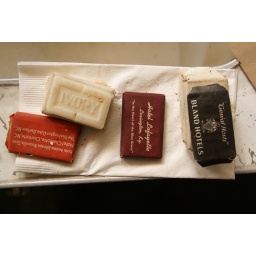
A collection of old hotel soaps found in a lake house in Tennessee.